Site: brandenburg
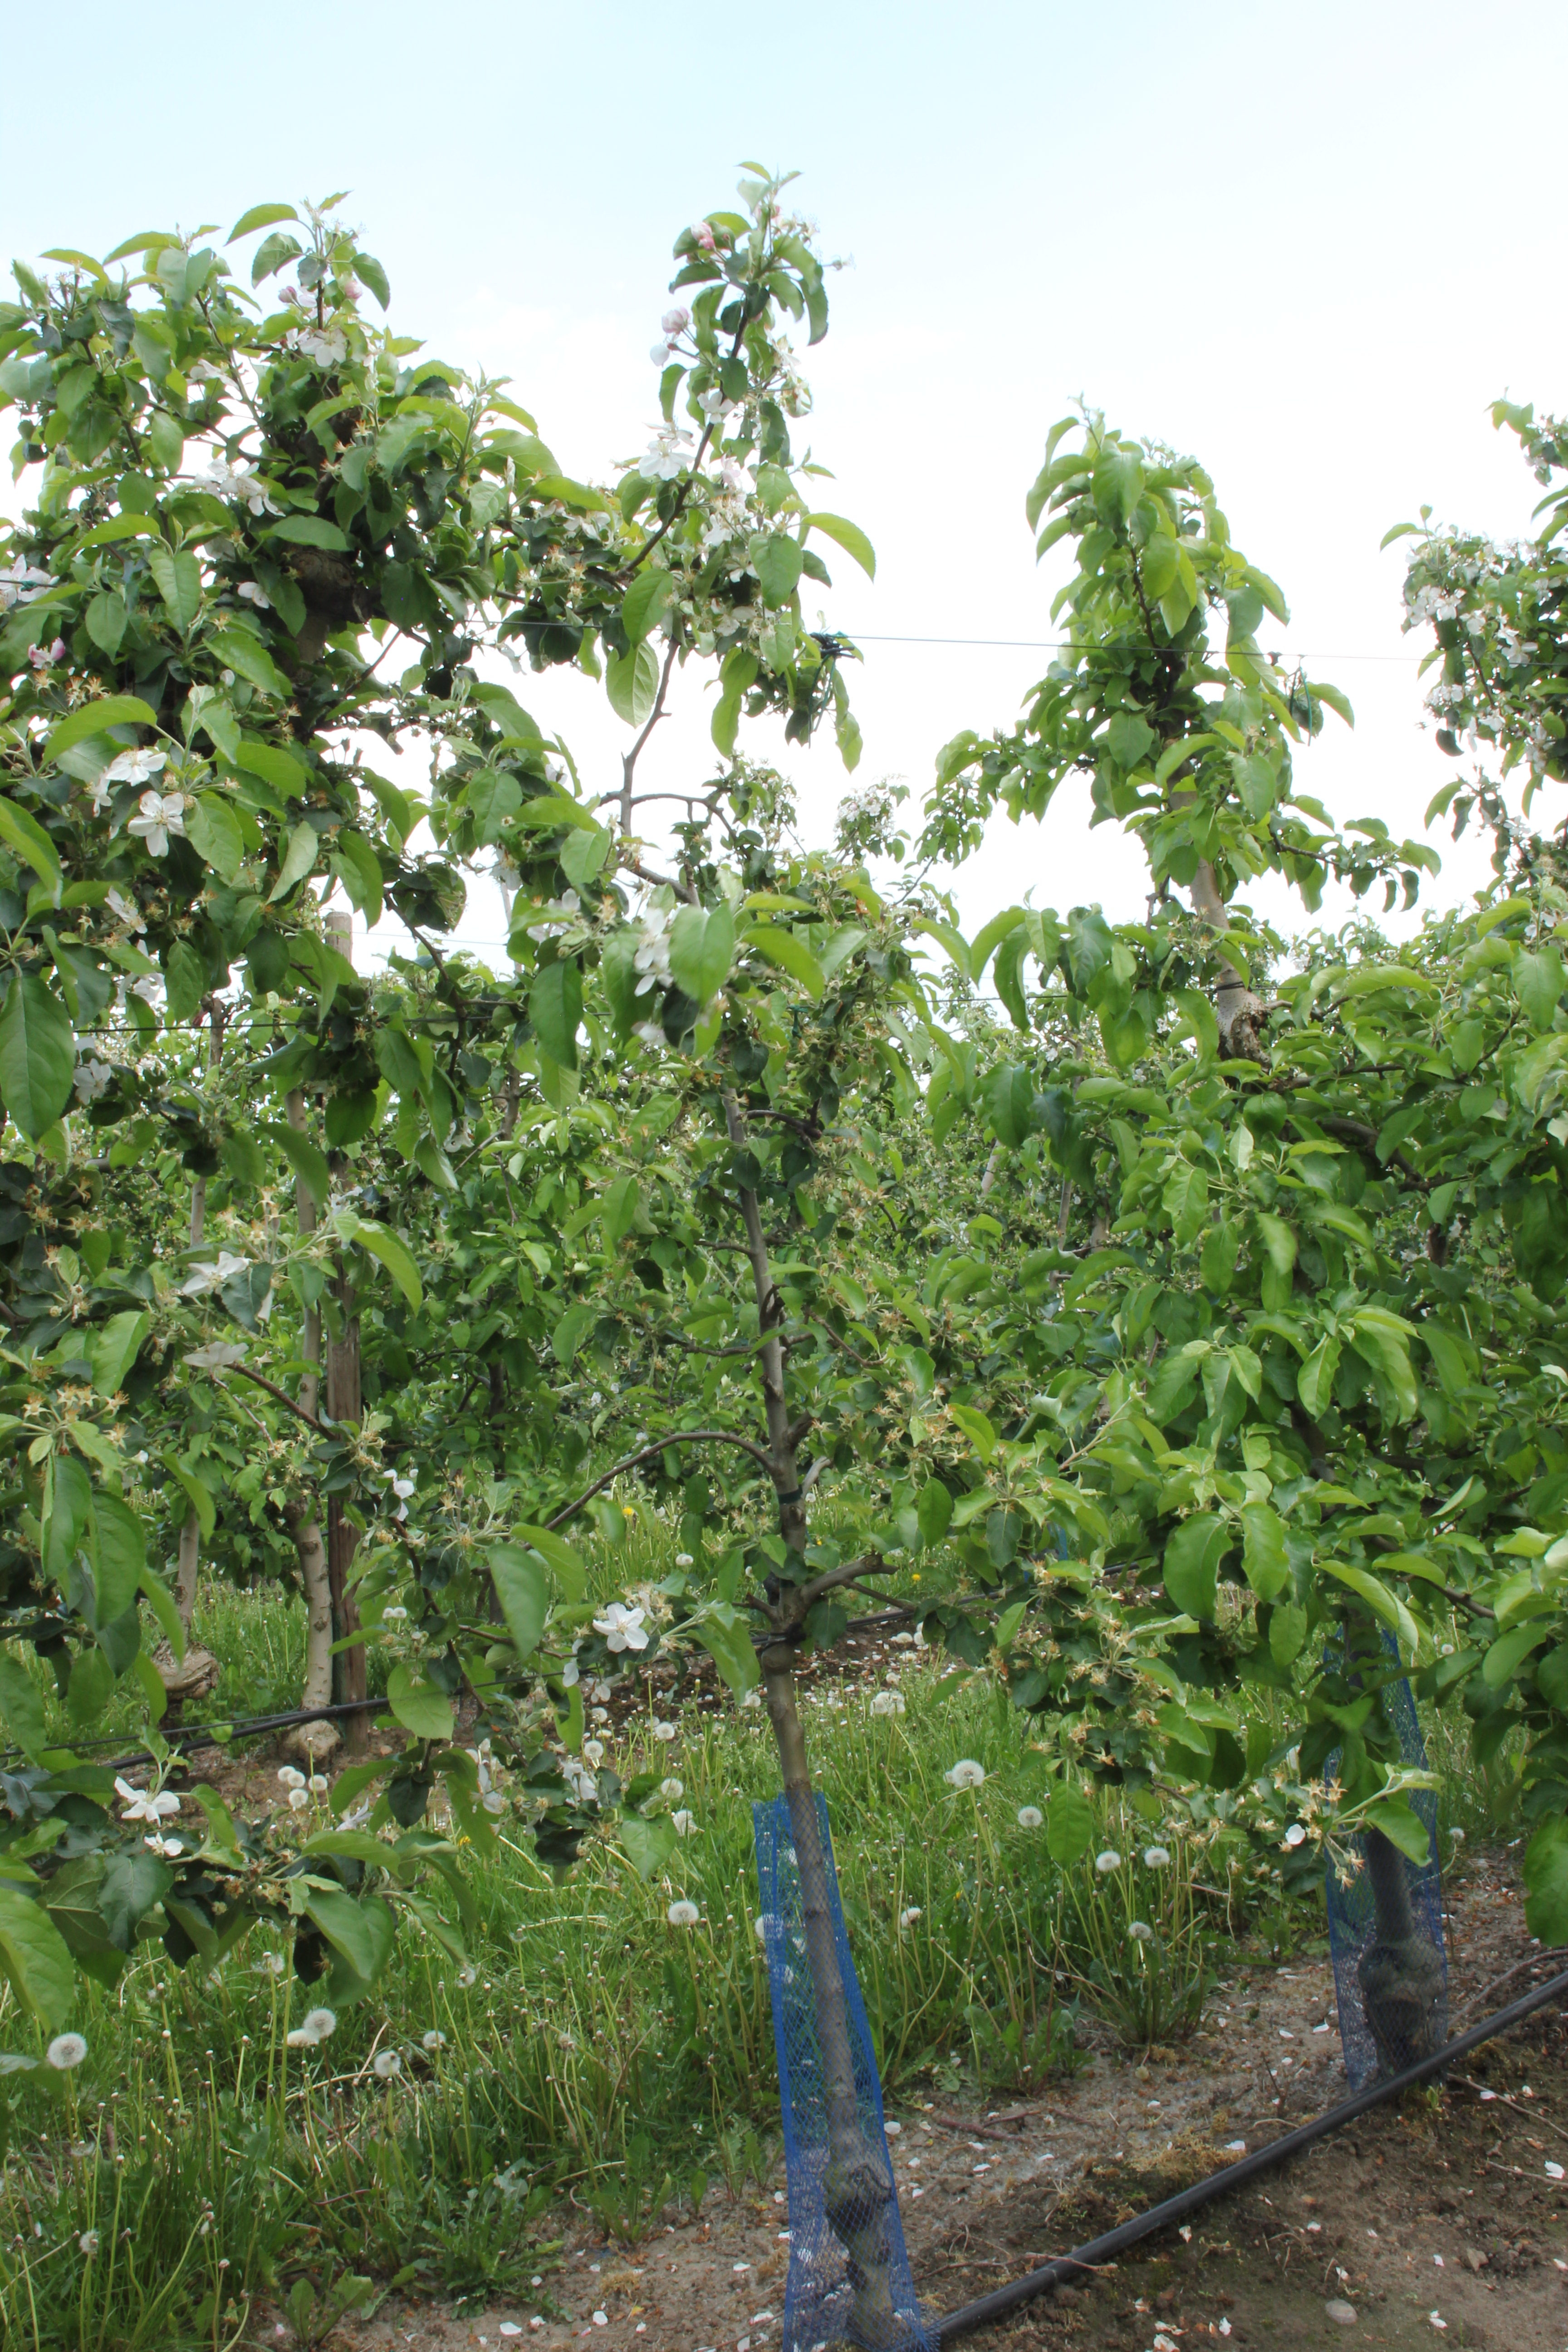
Growth stage (BBCH 67): Flowering